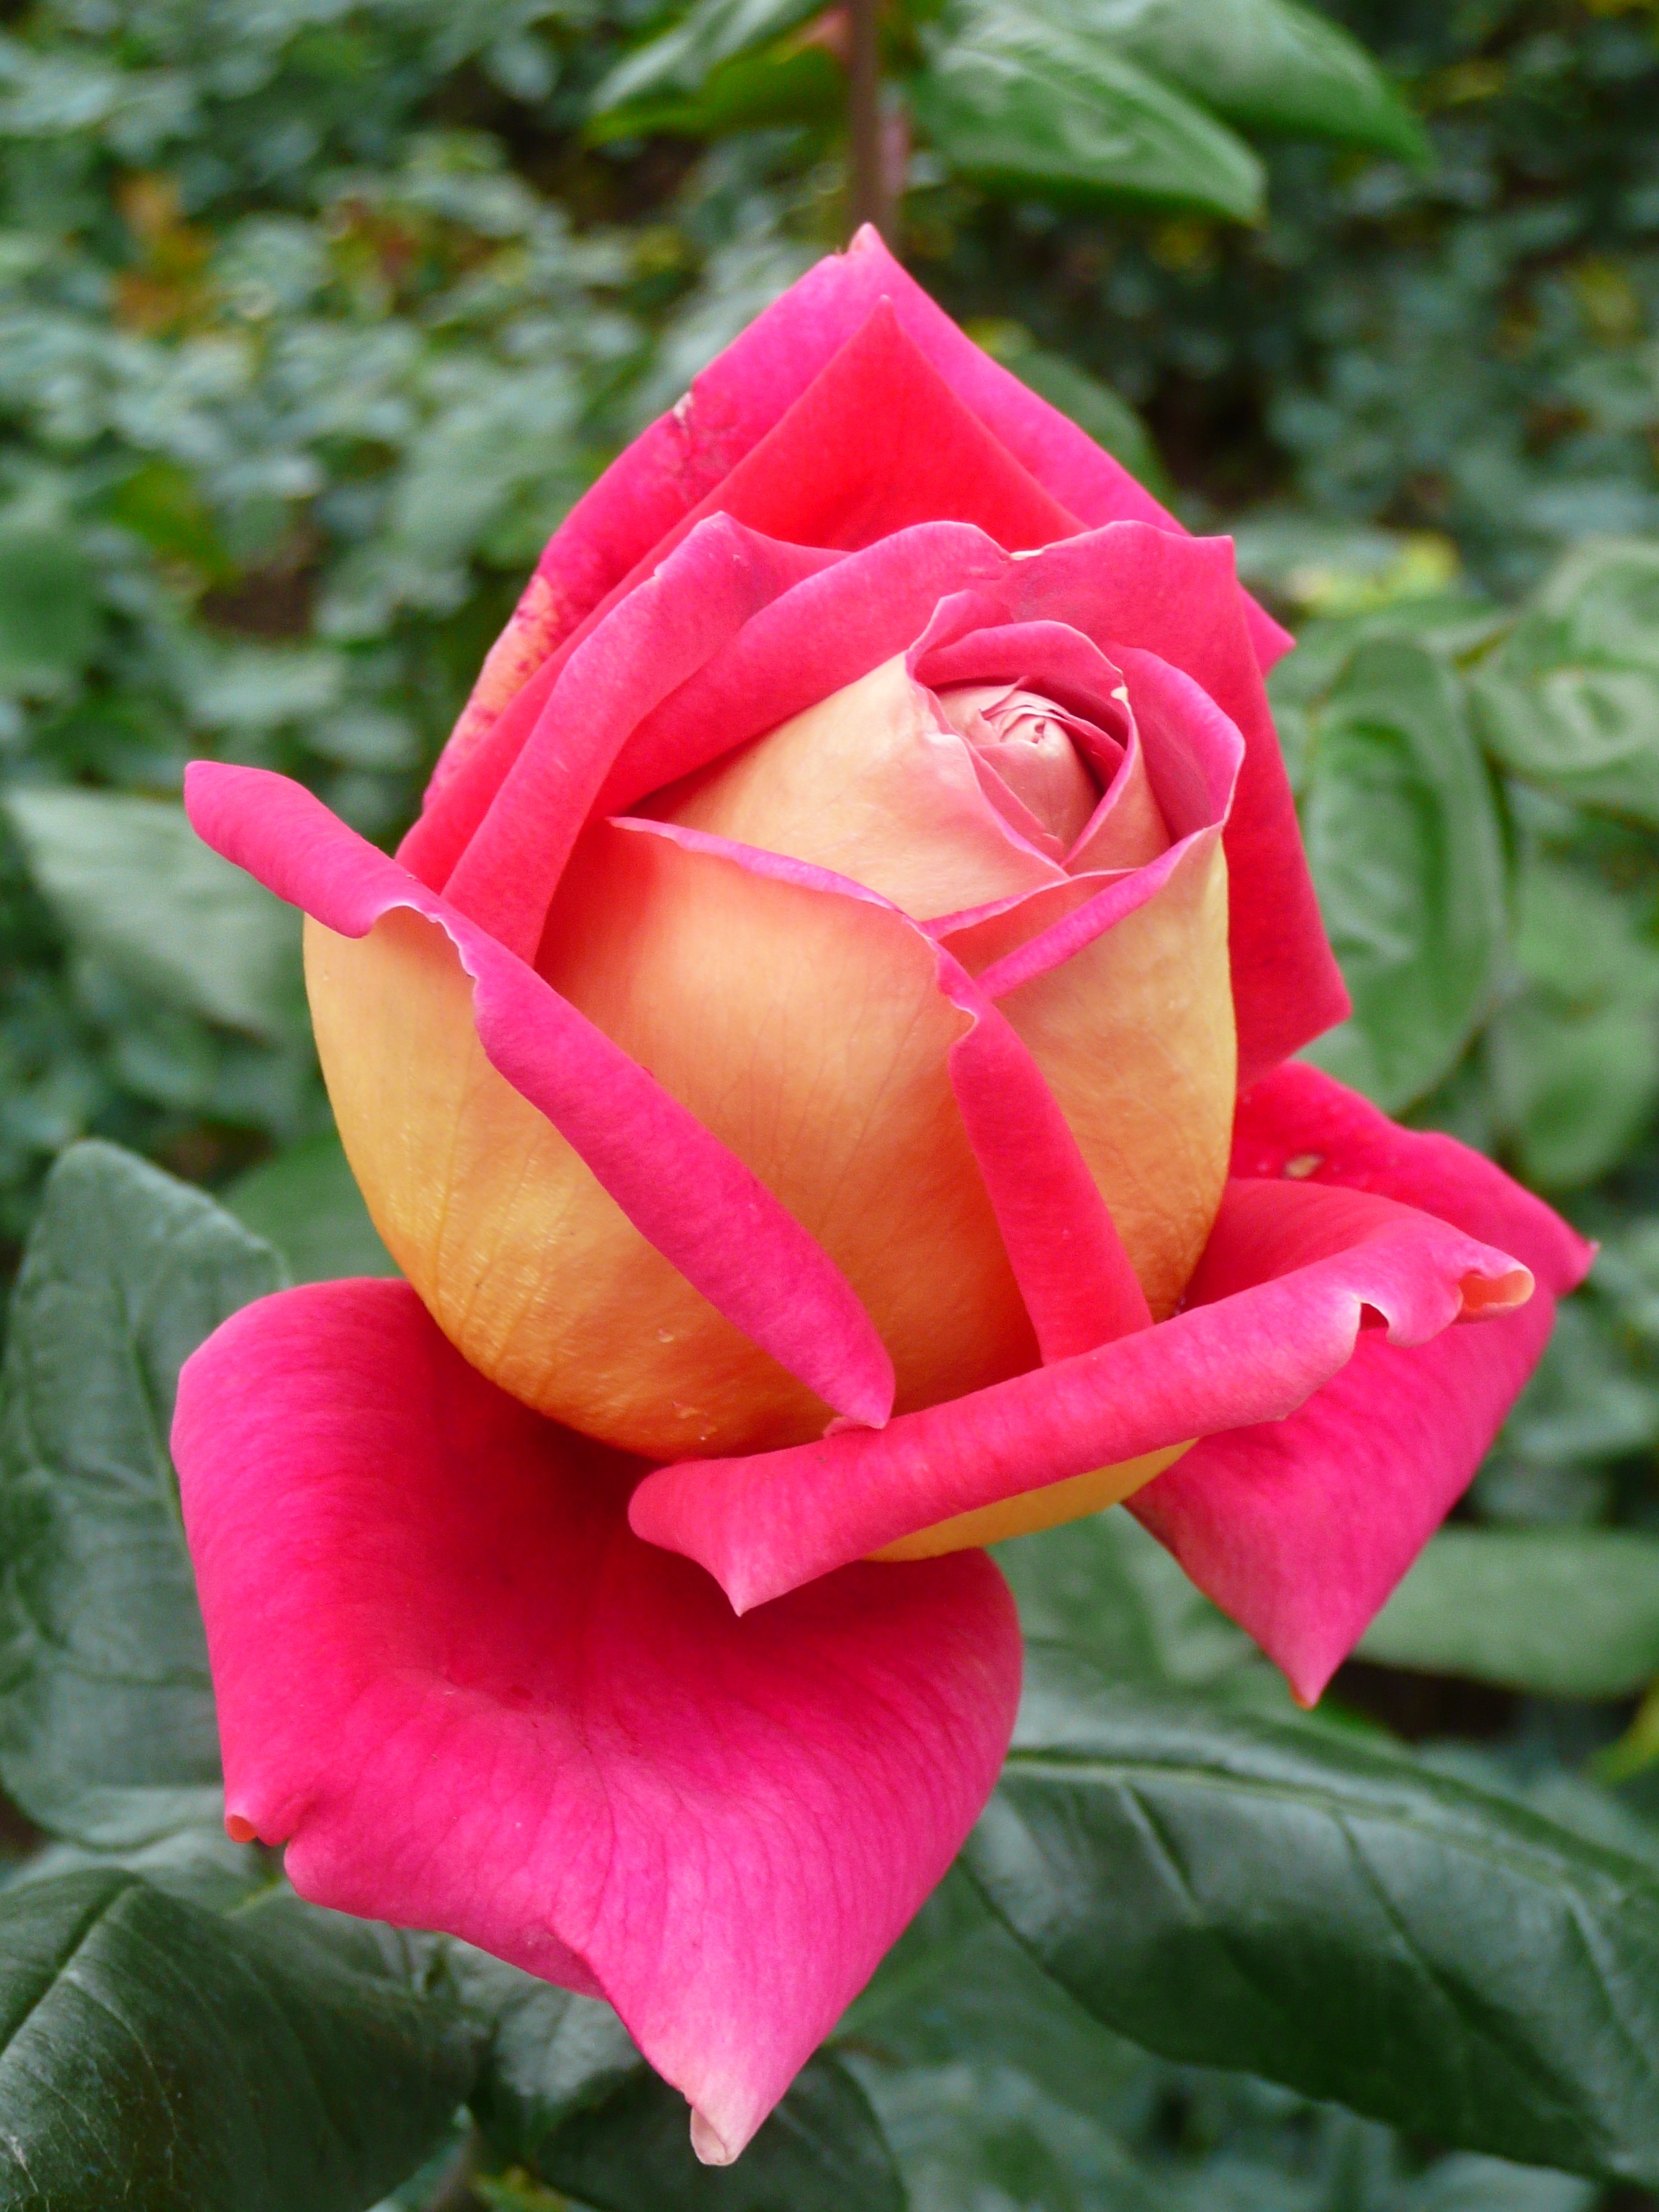
plant, flower, petal, rose, red, natural, pink, flora, floribunda, flowering plant, garden roses, rose family, land plant, rosa centifolia, rose order